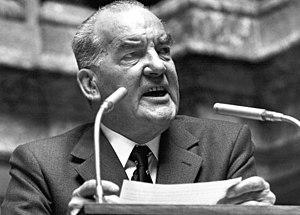
Rudolf Gnägi est un homme politique suisse, né le 3 août 1917 et est décédé le 20 avril 1985. Il est originaire de Schwadernau. Il fut conseiller fédéral de 1966 à 1979, membre de l'Union démocratique du centre.